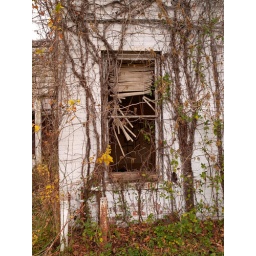
Window of an abandoned house near the highway from Mt. Washington, Kentucky to Elizabethtown.